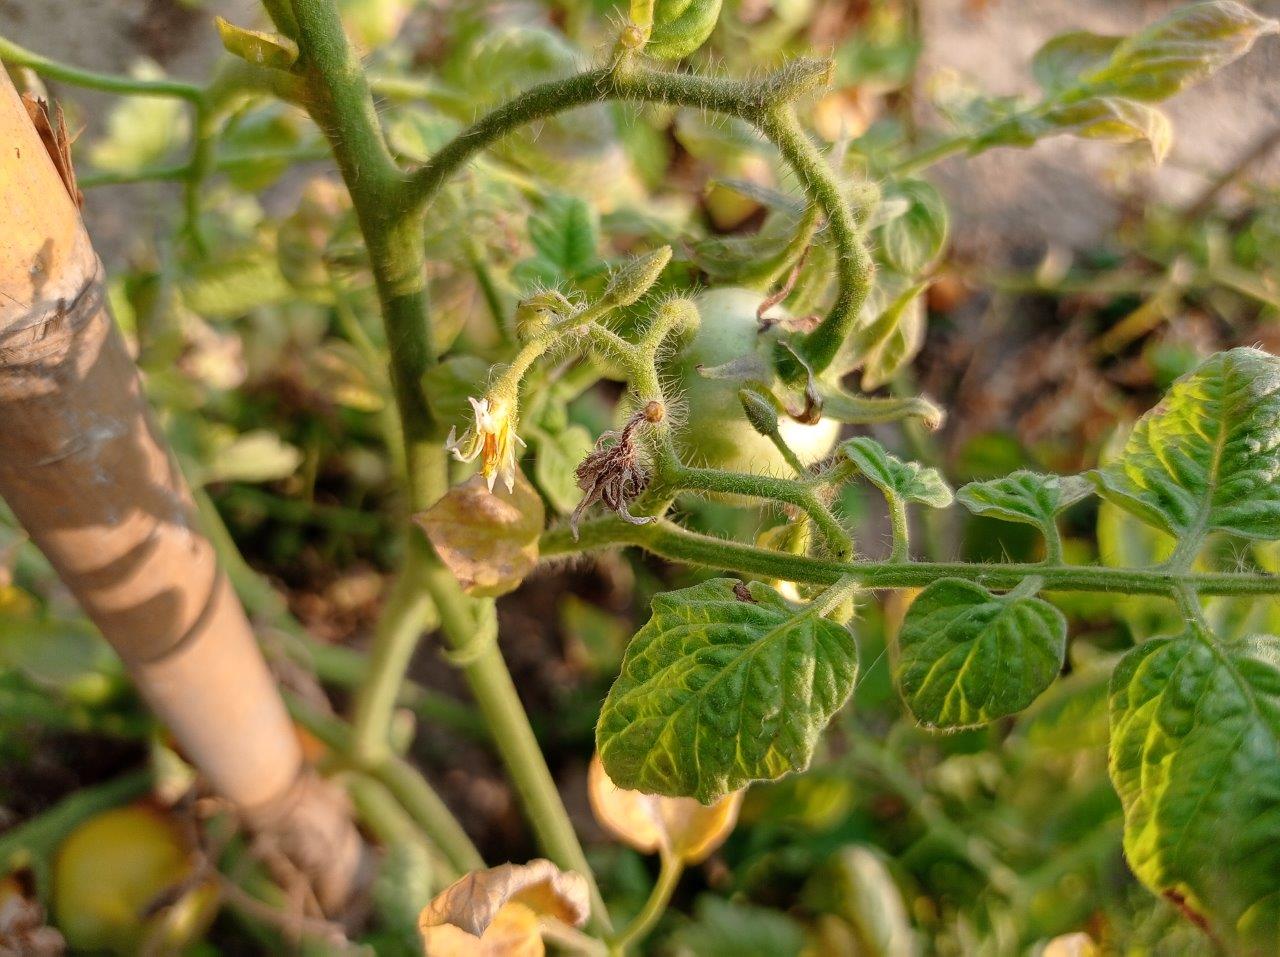
Maturity: Immature